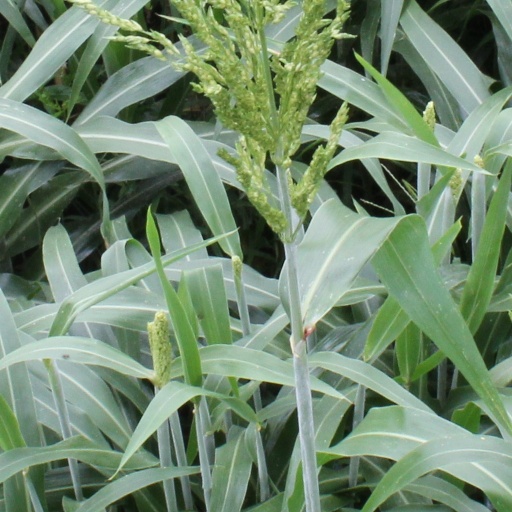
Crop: sorghum